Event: Nepal Earthquake
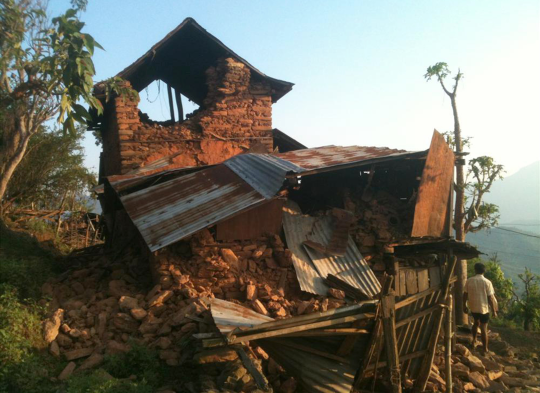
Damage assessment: damage